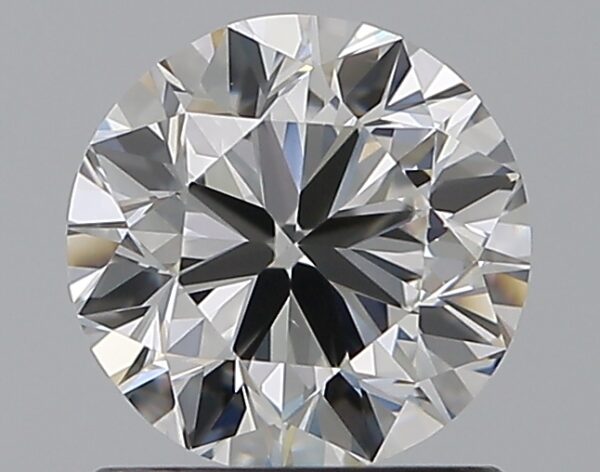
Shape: round
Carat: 1
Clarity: VS1
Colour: F
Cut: VG
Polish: VG
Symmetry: VG
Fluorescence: N
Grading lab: GIA
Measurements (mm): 6.19 x 6.26 x 3.95